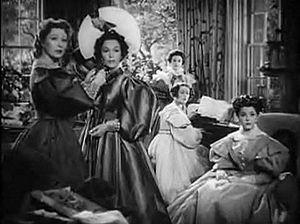
Cedric Gibbons, ou Austin Cedric Gibbons, est un chef décorateur irlandais, qui fit carrière à Hollywood, né le 23 mars 1893 à Dublin, mort le 26 juillet 1960 à Hollywood.
La famille Bennet est une famille de fiction imaginée par la romancière britannique Jane Austen. Elle occupe une place centrale dans le roman Orgueil et Préjugés car c'est la famille de l'héroïne, Elizabeth. Les relations complexes entre ses divers membres influencent l'évolution de l'intrigue. Dans une société où le mariage est le seul avenir envisageable pour une jeune fille de bonne famille, la présence au foyer de cinq filles à marier sans autres atouts que leur bonne mine, ne peut qu'être source de soucis. Or les époux Bennet n'assument pas leur rôle d'éducateurs ; la mère se démène si maladroitement, sous l'œil goguenard d'un mari indifférent, qu'elle fait fuir le jeune homme riche qui a remarqué l'aînée et la plus jolie de ses filles. Ces dernières ont des comportements bien différents selon l'éducation qu'elles ont reçue ou qu'elles se sont donnée : si les deux aînées, Jane et Elizabeth, ont une conduite irréprochable et sont appréciées de leur père, si Mary, la moins jolie, affiche des prétentions intellectuelles et musicales, les deux plus jeunes sont laissées presque à l'abandon sous la supervision brouillonne de leur mère.
Orgueil et Préjugés est un film américain réalisé par Robert Z. Leonard, sorti en juillet 1940 aux États-Unis.